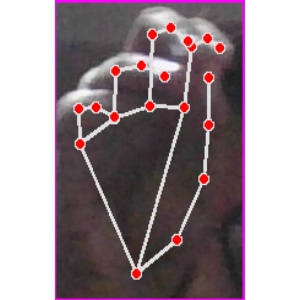
अक्षर: ङ